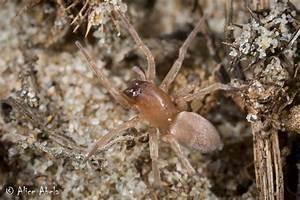
spider